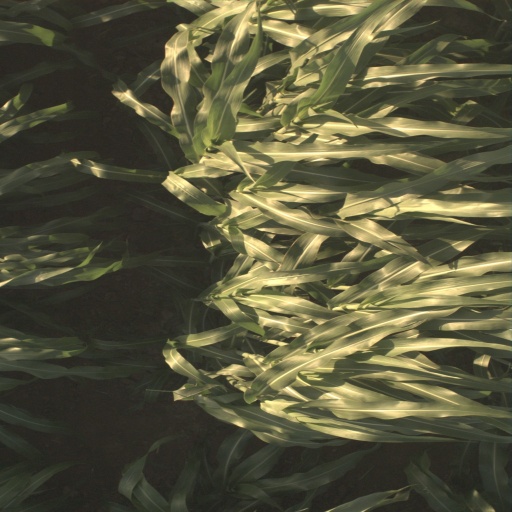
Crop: sorghum